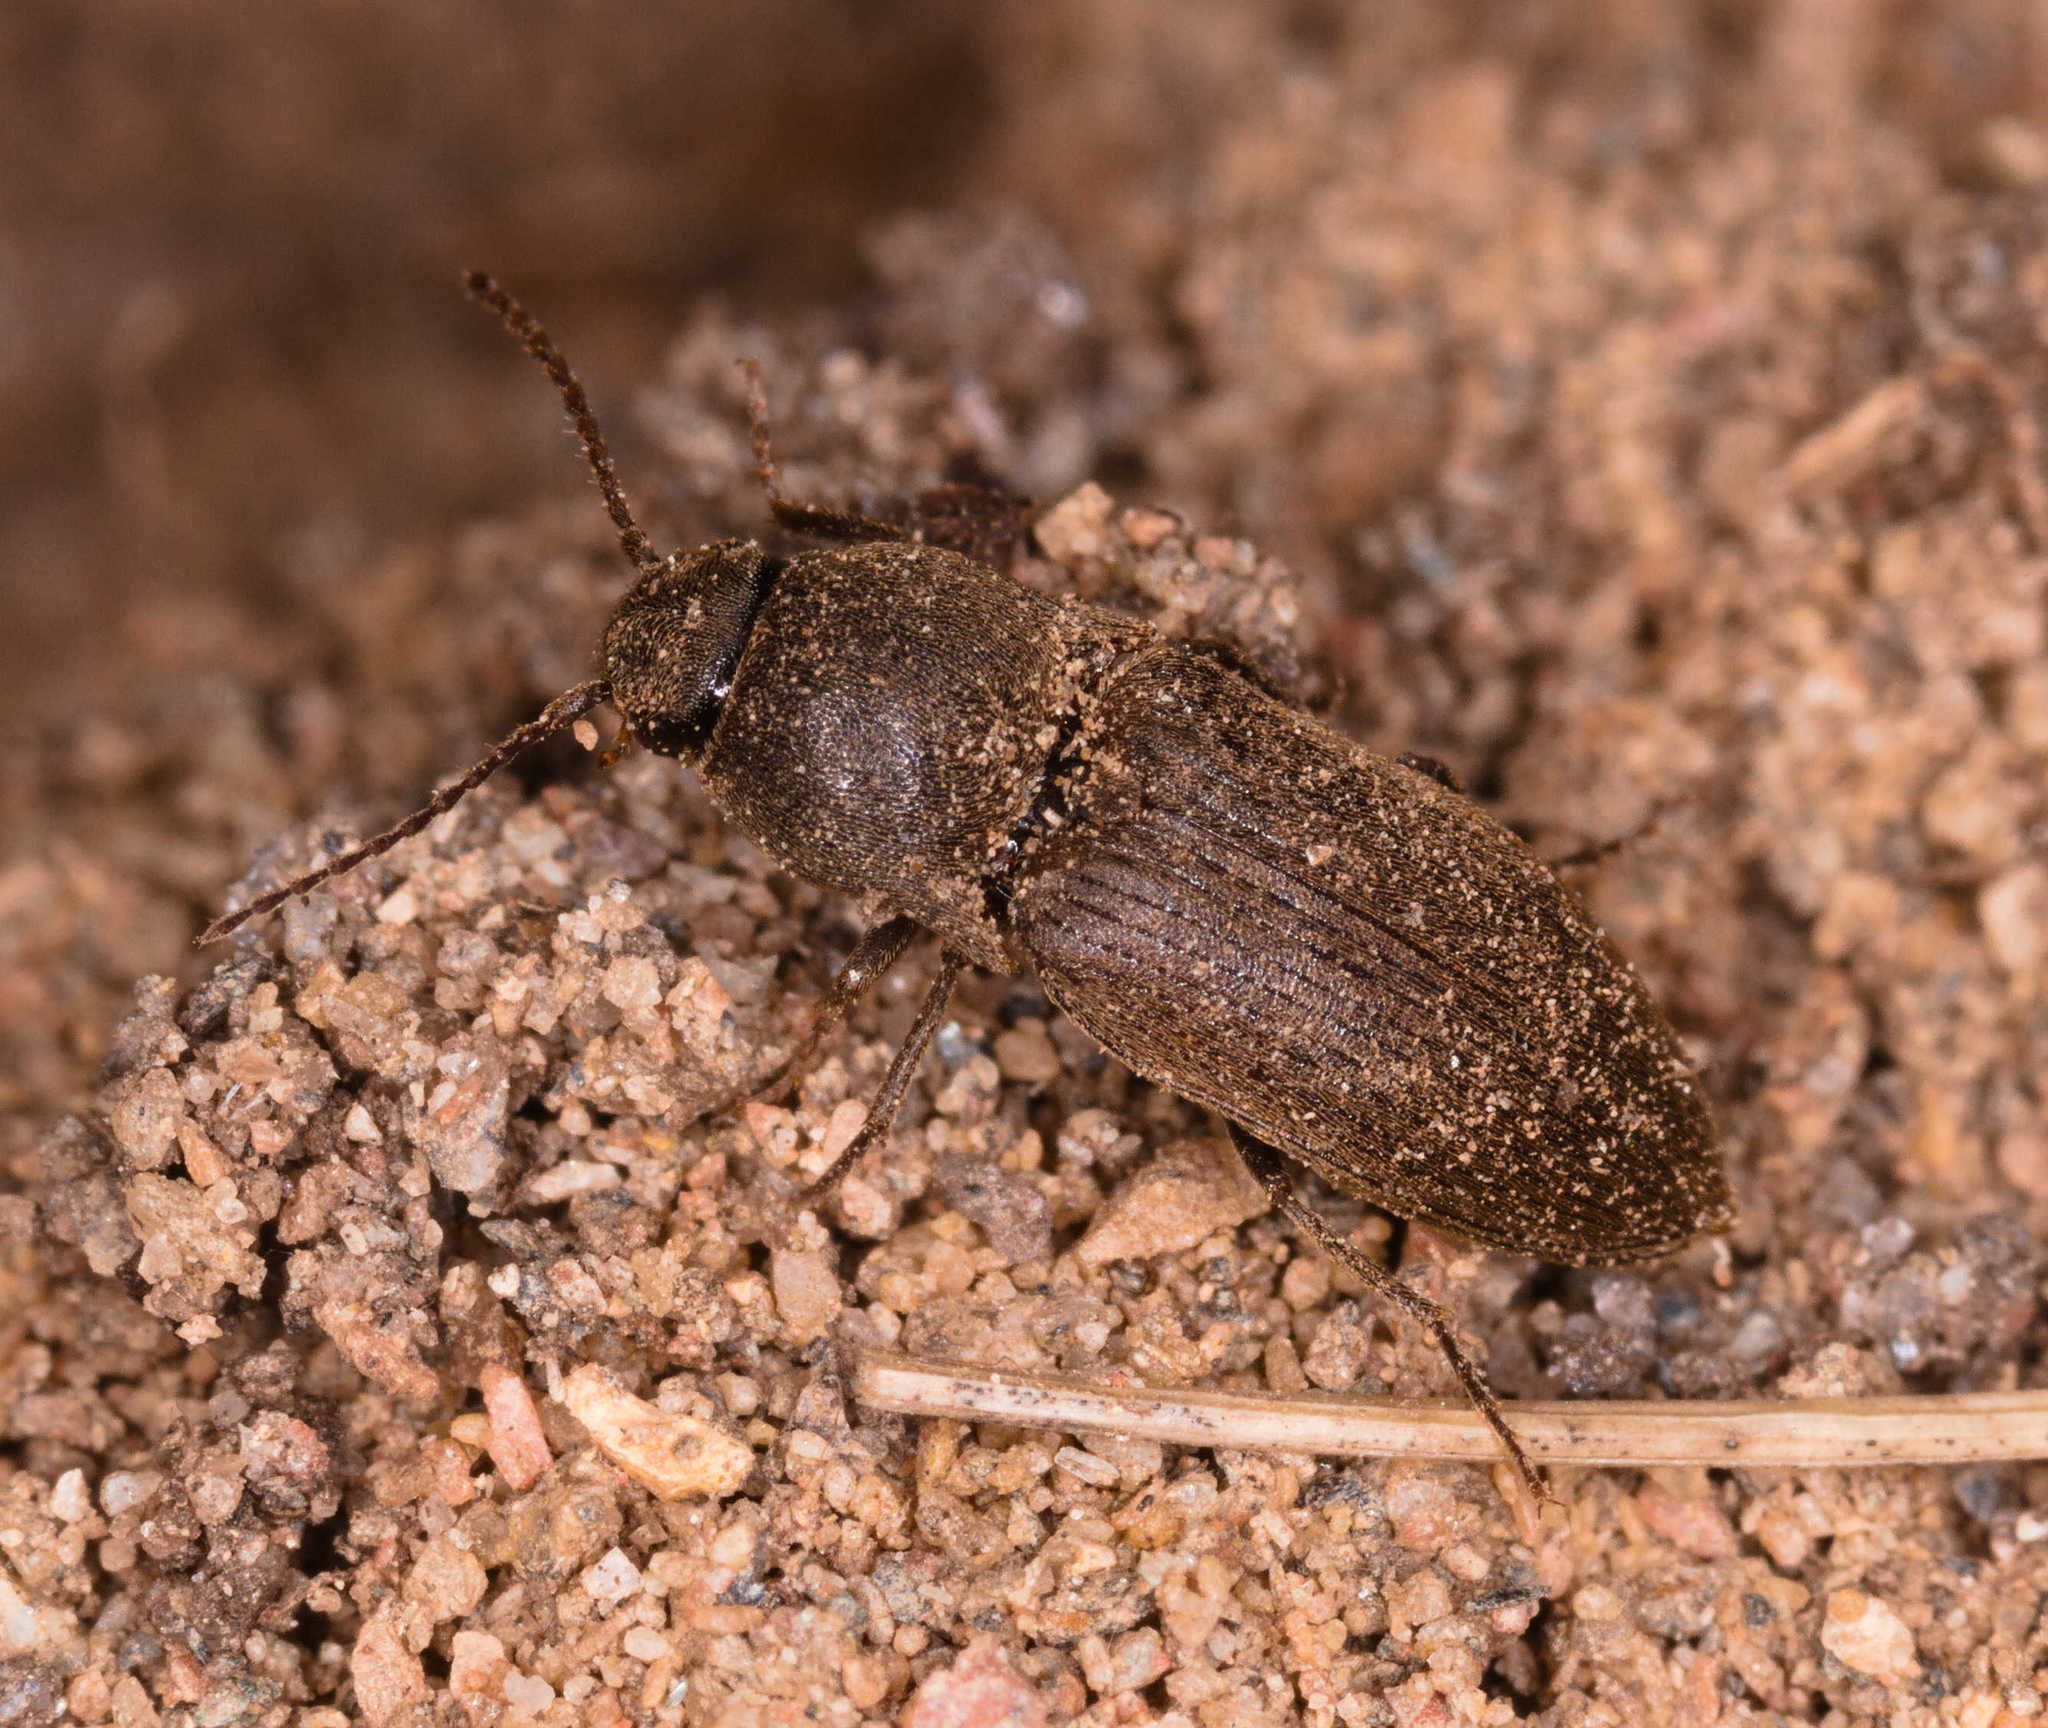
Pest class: clickbeetles_wireworms